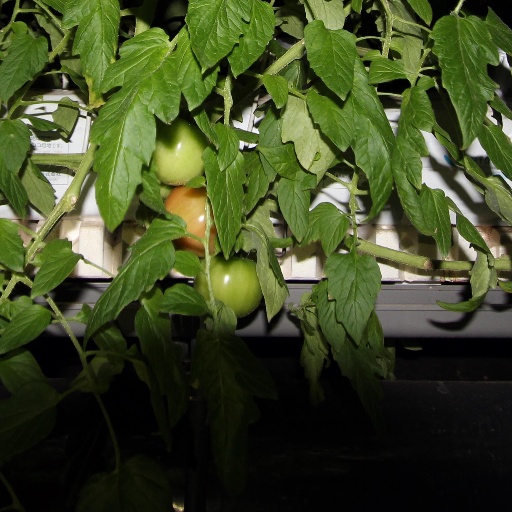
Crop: tomato